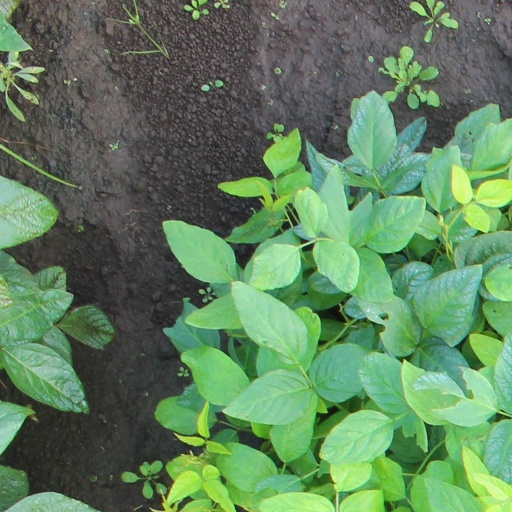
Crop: soybean